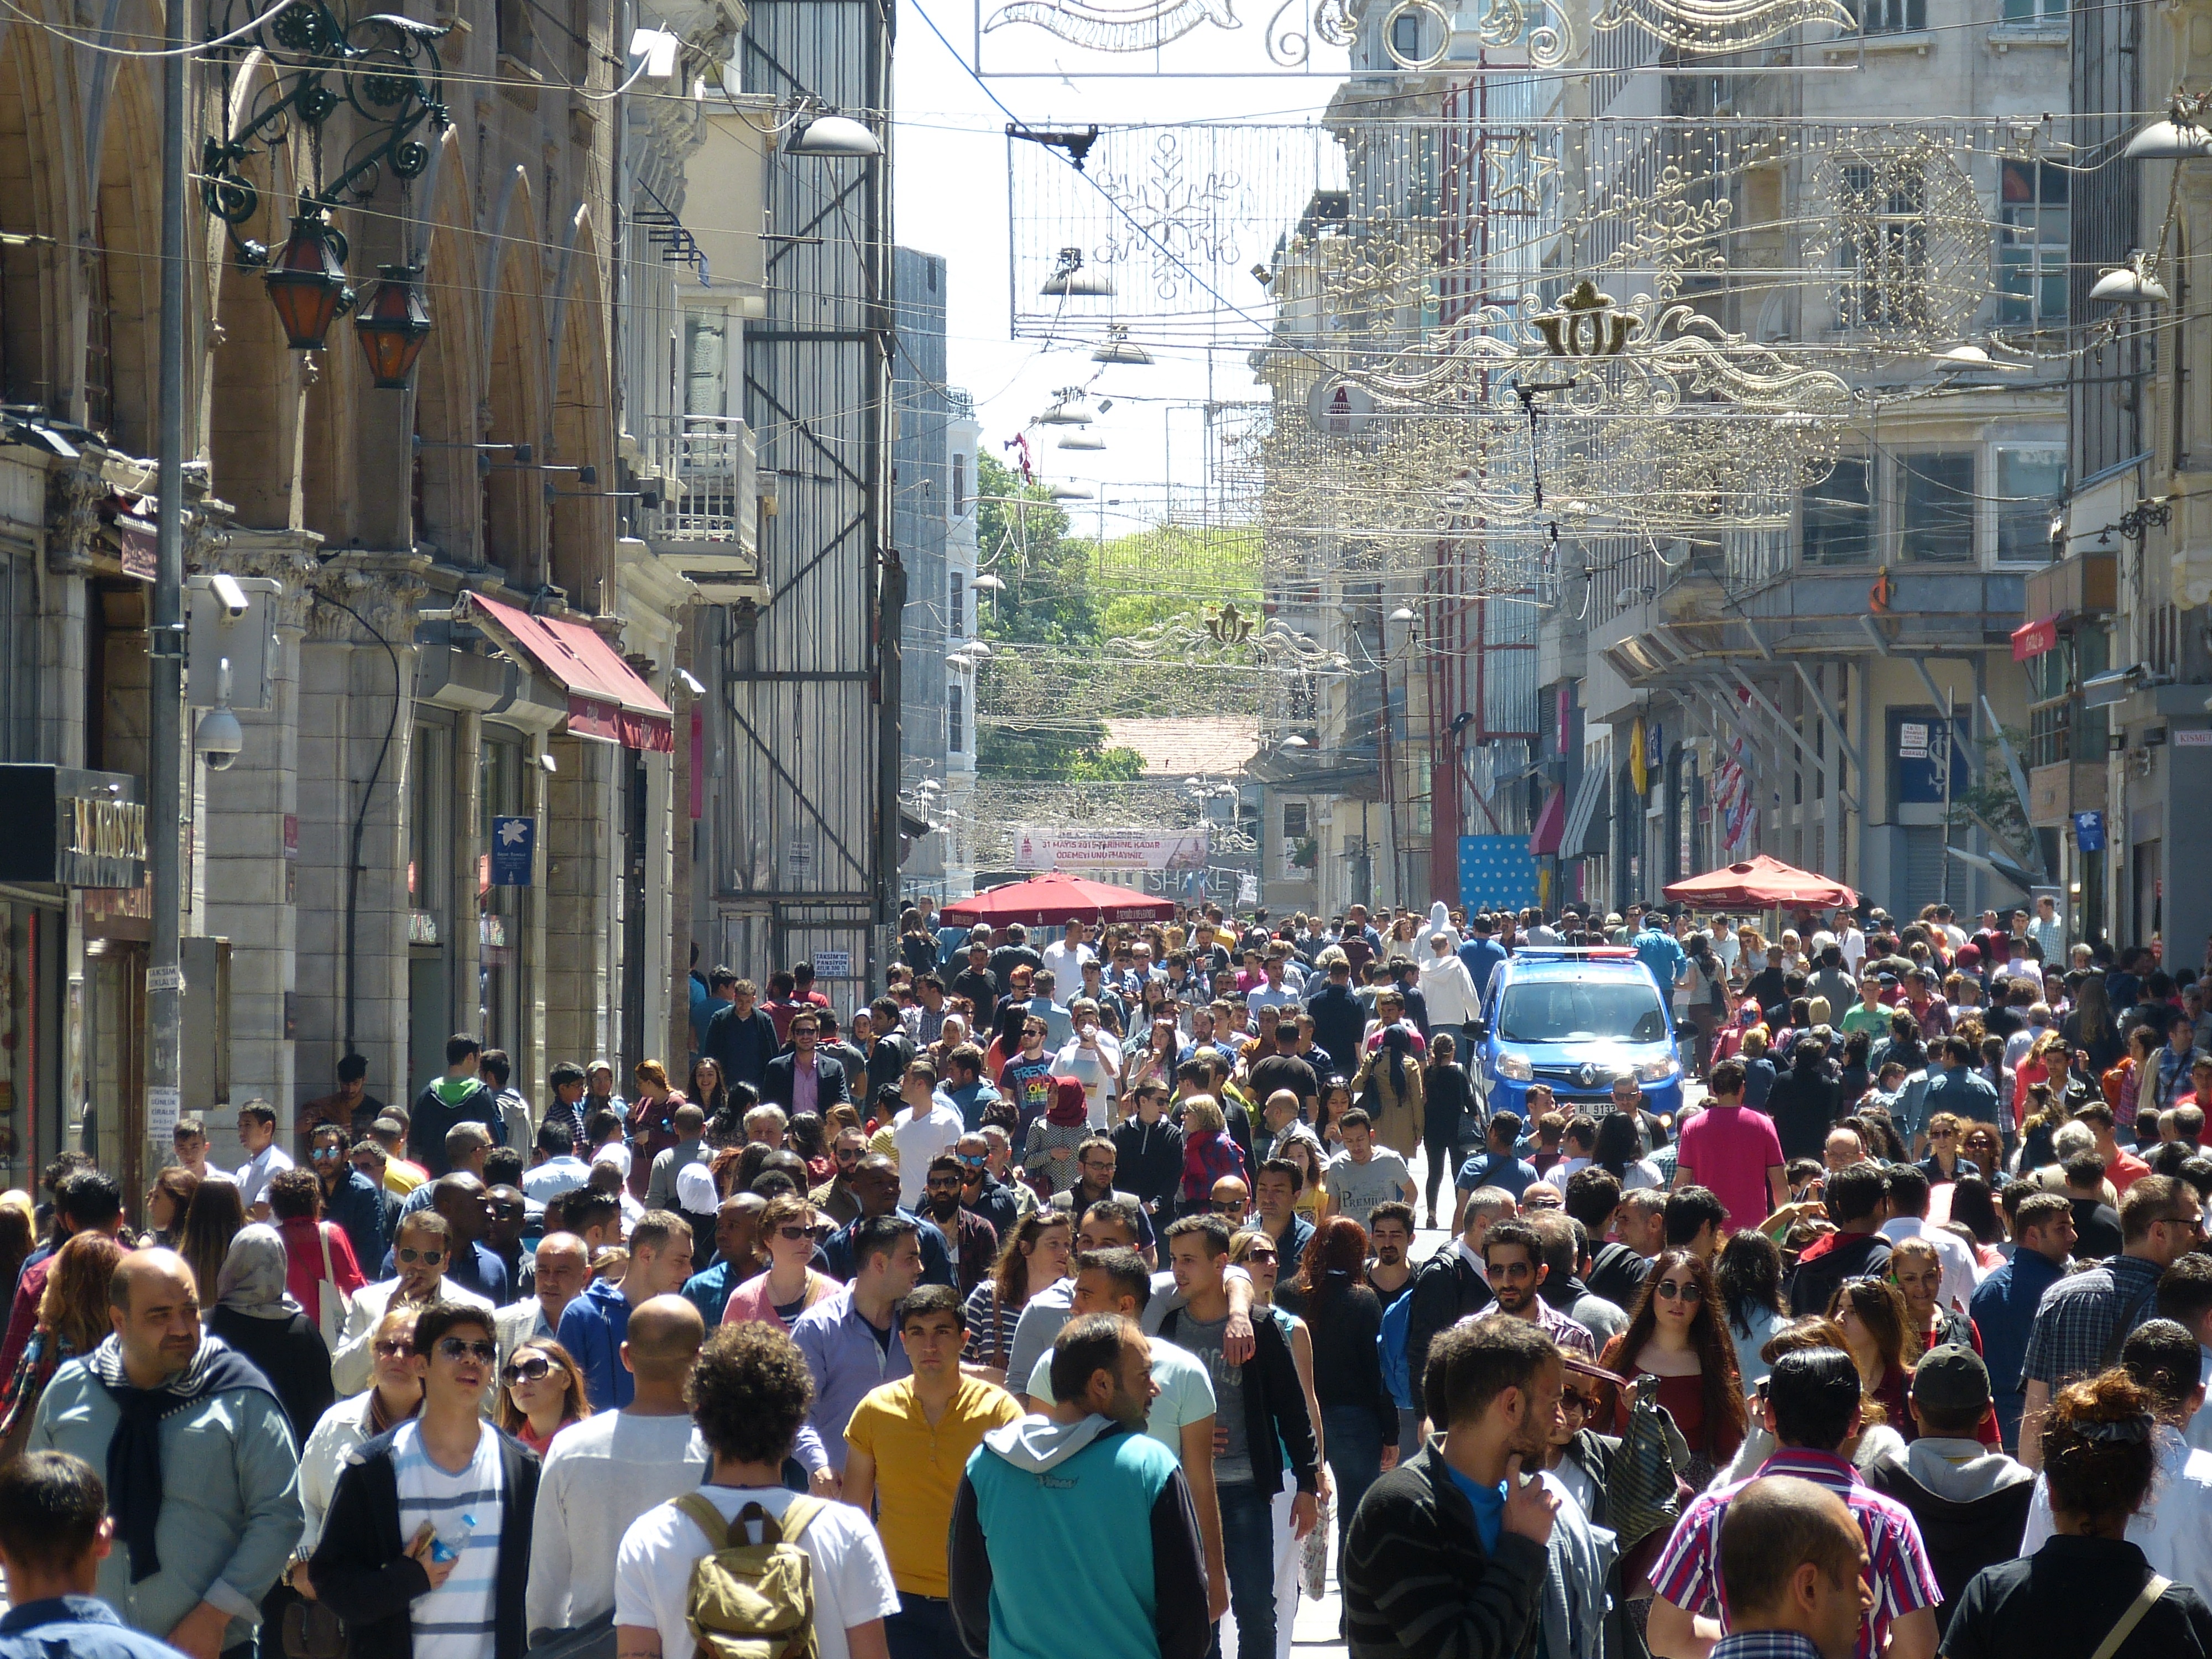
pedestrian, people, road, city, crowd, downtown, human, shopping, festival, turkey, istanbul, demonstration, mass, quantitative, shopping street, scrum, human settlement